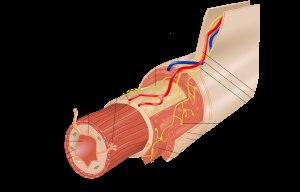
En anatomie, la lumière d'un organe creux désigne l'espace intérieur circonscrit par ses parois. On peut parler de la lumière de l'intestin grêle, d'un vaisseau sanguin, de tubes séminifères, de la lumière gastrique ou de la lumière du larynx.